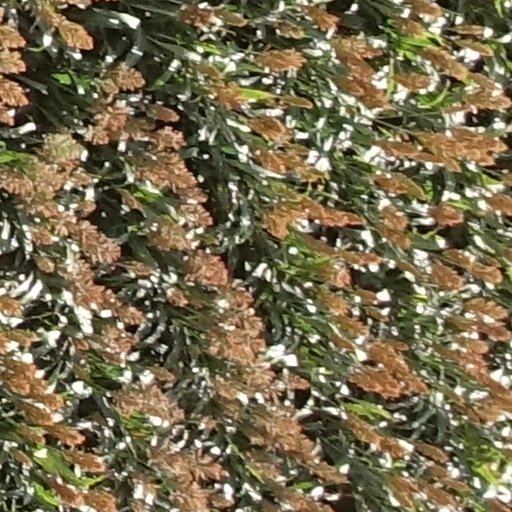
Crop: sorghum